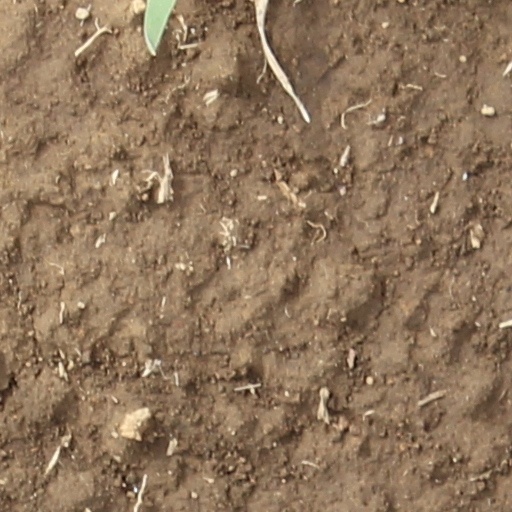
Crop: wheat